Assar Rönnlund

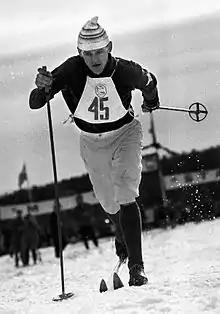
Rönnlund at the 1961 Swedish National Championships

Bernt Assar Rönnlund (3 September 1935 – 5 January 2011) was a Swedish cross-country skier. Rönnlund's biggest success was at the 1962 FIS Nordic World Ski Championships in Zakopane where he won two gold medals (15 km and 4 × 10 km) and a silver (50 km). As a result, he earned the Svenska Dagbladet Gold Medal that year for his championship successes. Rönnlund was the anchorman of the Swedish 4 × 10 km relay team at the 1964 Winter Olympics in Innsbruck, bringing the team from fourth place to victory. Rönnlund also won the Vasaloppet in 1967 and the 50 km event at the Holmenkollen ski festival twice (1962 and 1968). For his cross-country skiing successes, Rönnlund was awarded the Holmenkollen Medal in 1968 (shared with King Olav V, Gjermund Eggen and Bjørn Wirkola).